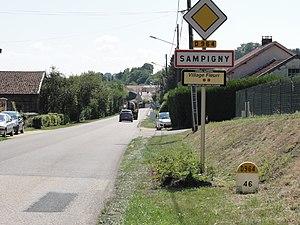
Sampigny (Meuse) city limit sign
Sampigny est une commune française située dans le département de la Meuse, en région Grand Est.
La route nationale 64, ou RN 64, n'existe plus de nos jours. Autrefois, avant les déclassements des années 1970, elle reliait Charleville-Mézières à Lure.